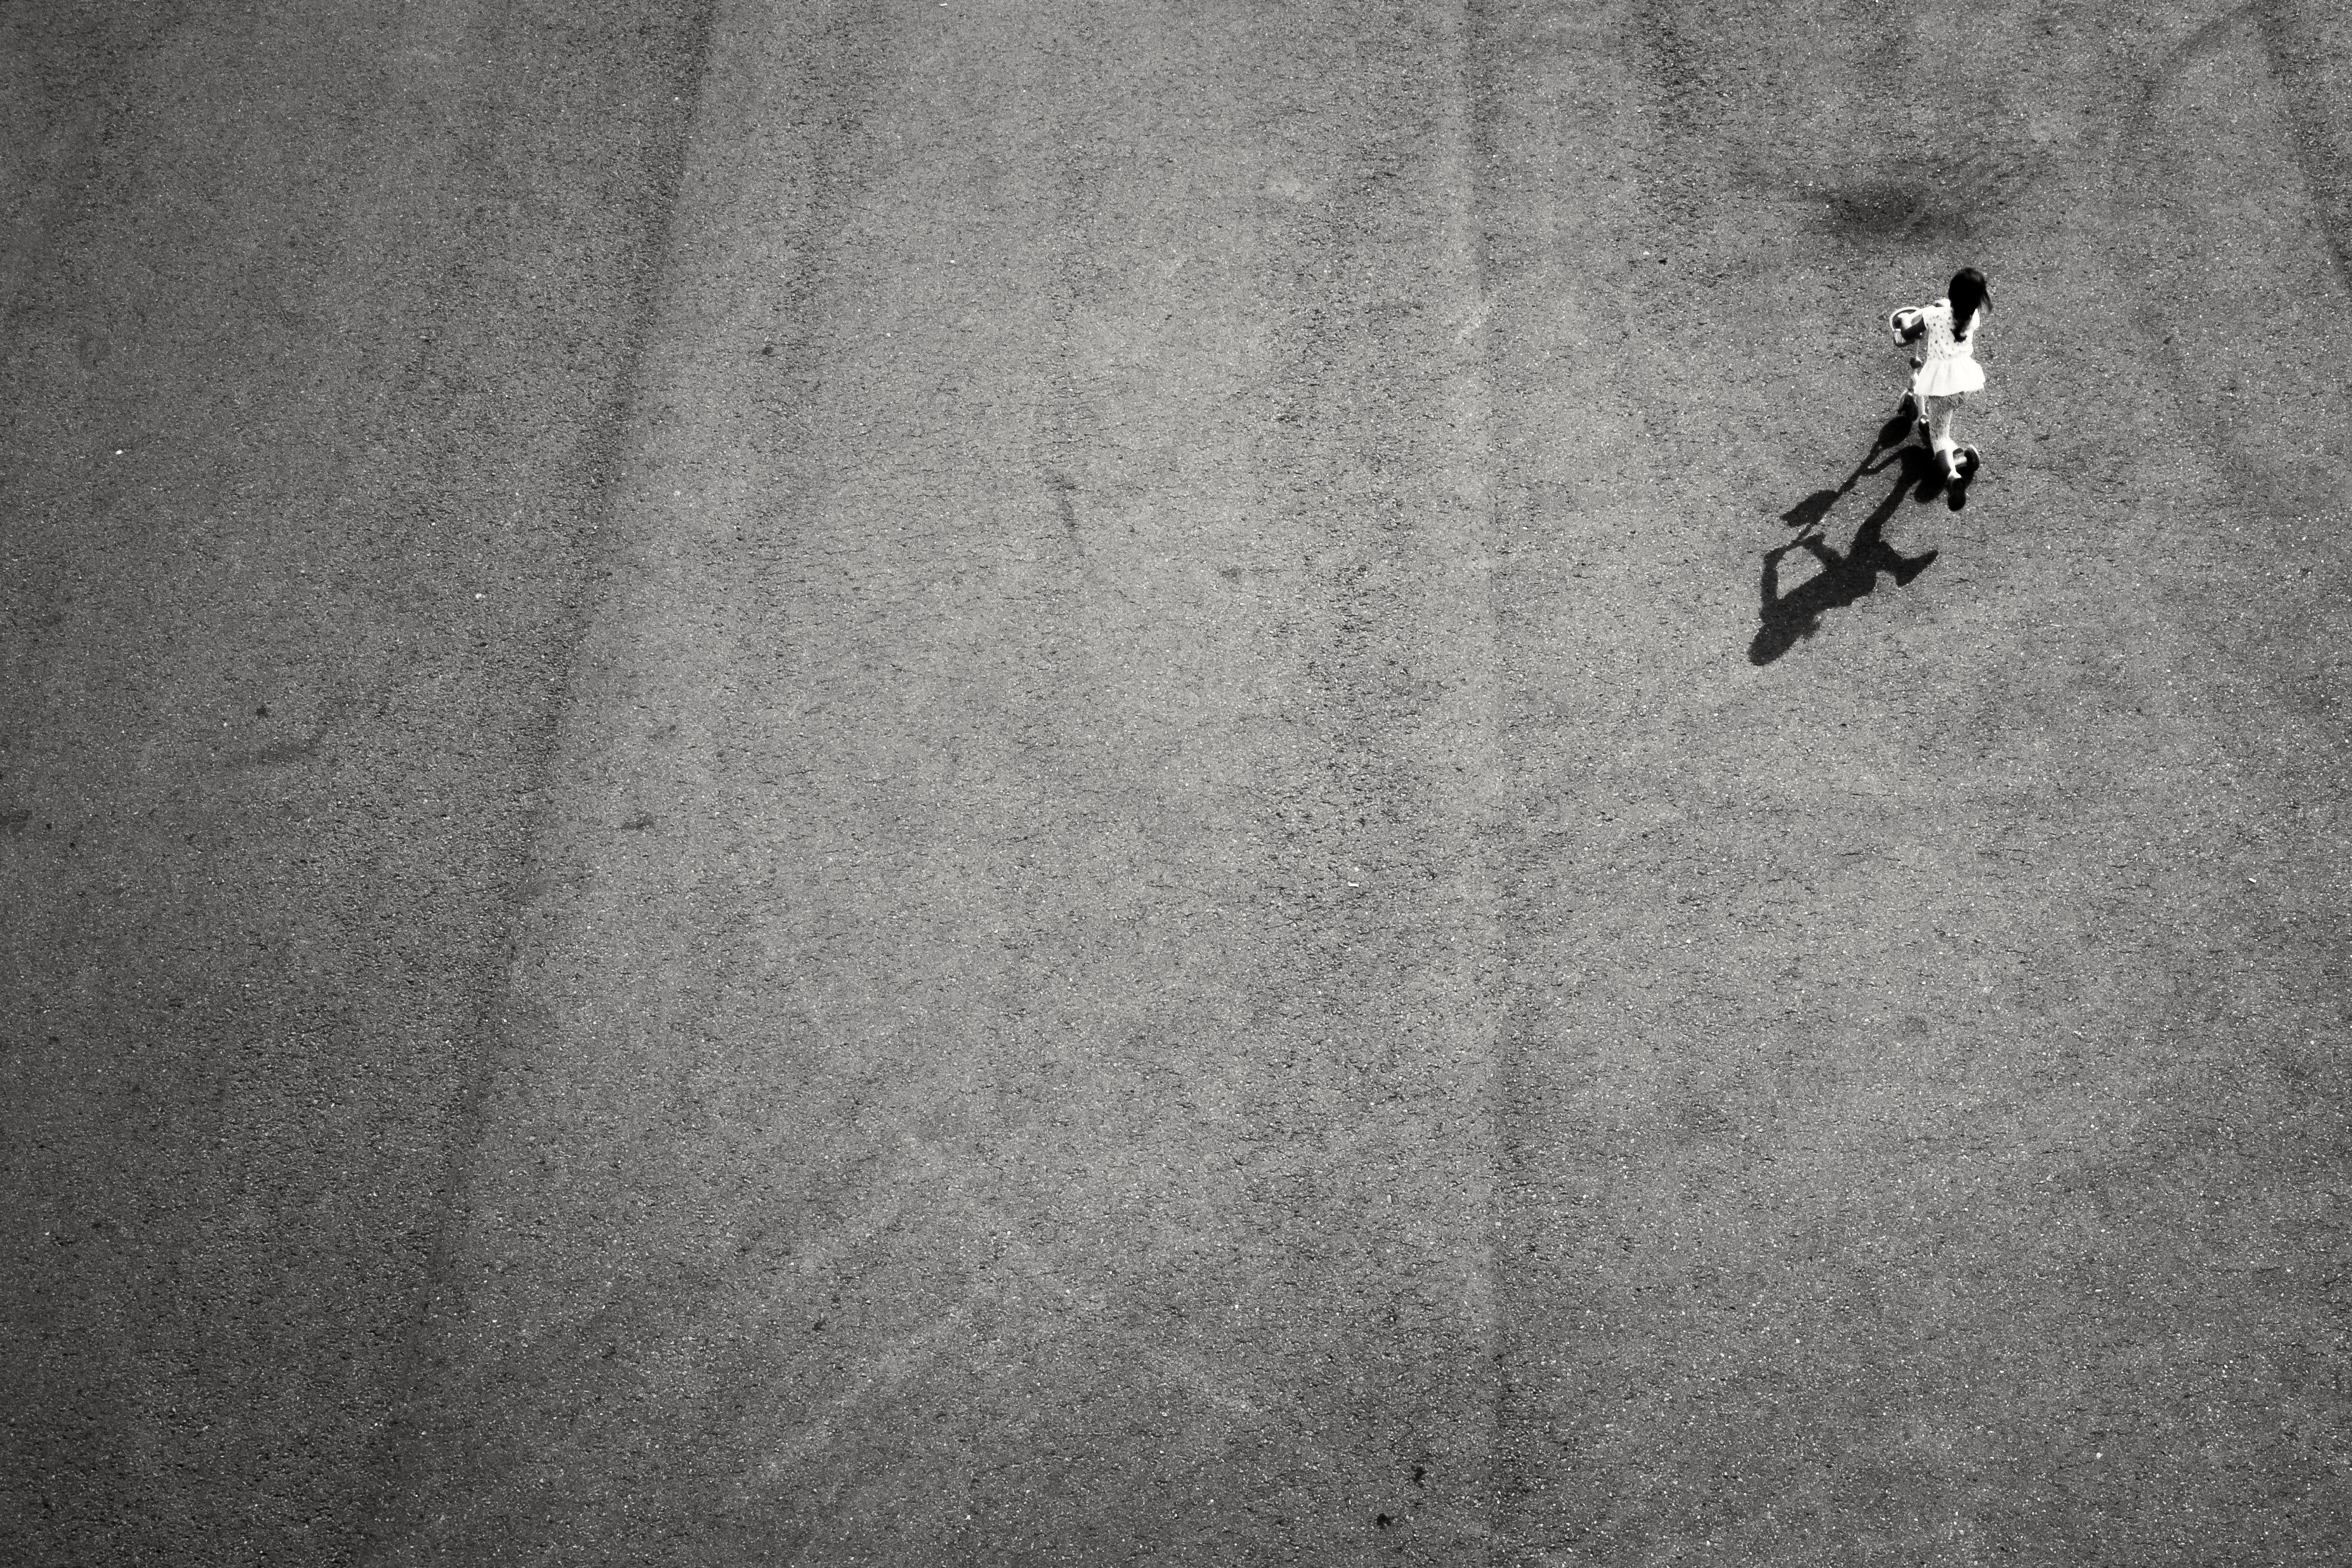
light, black and white, people, girl, white, sport, street, photography, texture, kid, shade, city, wall, explore, motion, line, young, color, square, shadow, child, darkness, black, monochrome, movement, streetphotography, flickr, bw, blackandwhite, project, candid, creativecommons, skating, stadt, dynamic, sw, scene, schwarzweis, moscow, russia, roller, schatten, mdchen, shape, jung, kind, 32, menschen, strase, unposed, ungestellt, strasenfotografie, platz, 365, 366, fujixt1, fujifilmxt1, negativerraum, project365, projekt, szene, negativespace, photoaday, pictureaday, project366, streettog, tog, zweisichtde, zweisichtig, querformat, landscapeformat, bewegung, kickboard, moskau, russland, skaten, dynamisch, monochrome photography